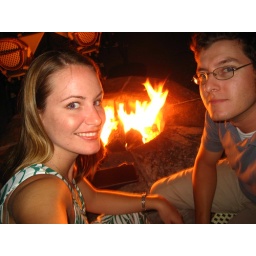
by the water at the rusty pelican, sitting by the fire after dinner